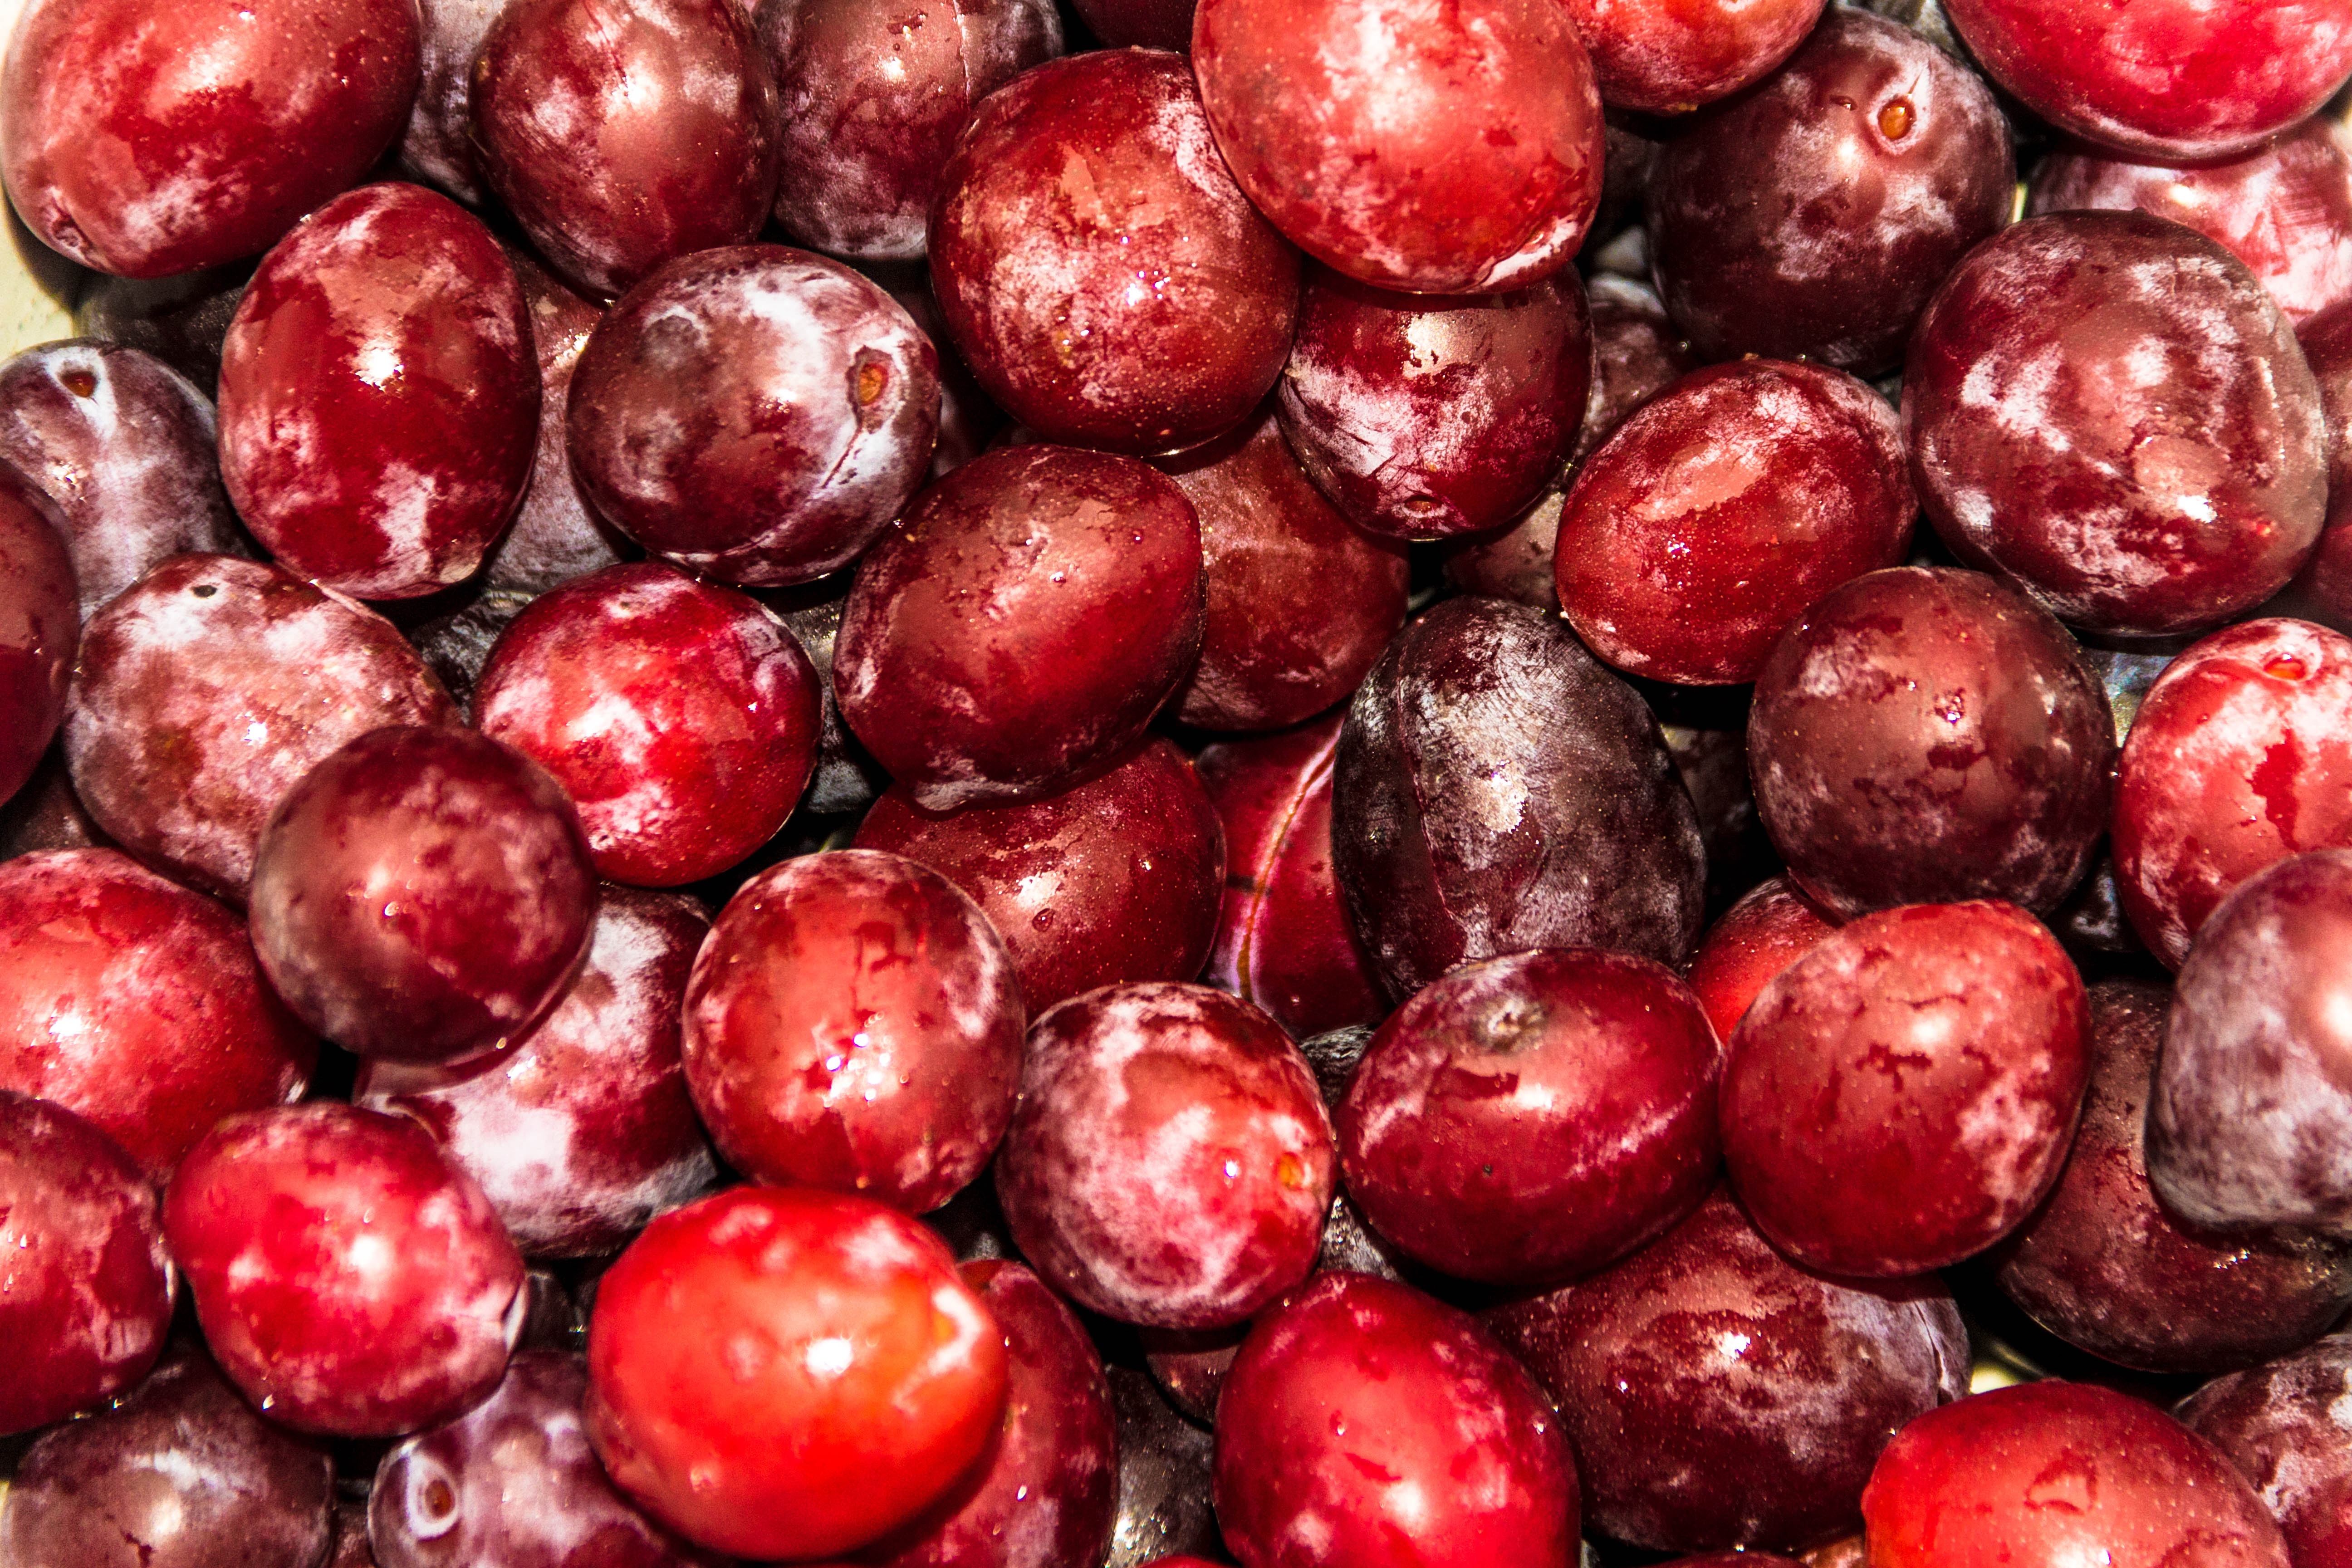
plant, fruit, berry, food, produce, cranberry, cherry, flowering plant, rose family, acerola, malpighia, damson, land plant, zante currant, pink peppercorn